Vicente Lim

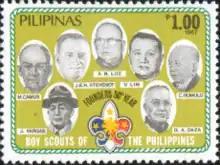
Lim (third from the right) founders of the Boy Scouts of the Philippines. Stamp for National Boy Scout Movement 50th Anniversary, October 28, 1987

On October 31, 1936, Lim along with Col. Josephus Stevenot, Senator Manuel Camus, General Carlos Romulo, Executive Secretary Jorge Vargas, Don Gabriel Daza, and Arsenio Luiz, officially chartered the BSP in Commonwealth Act No. 111 authorized by President Manuel Quezon.